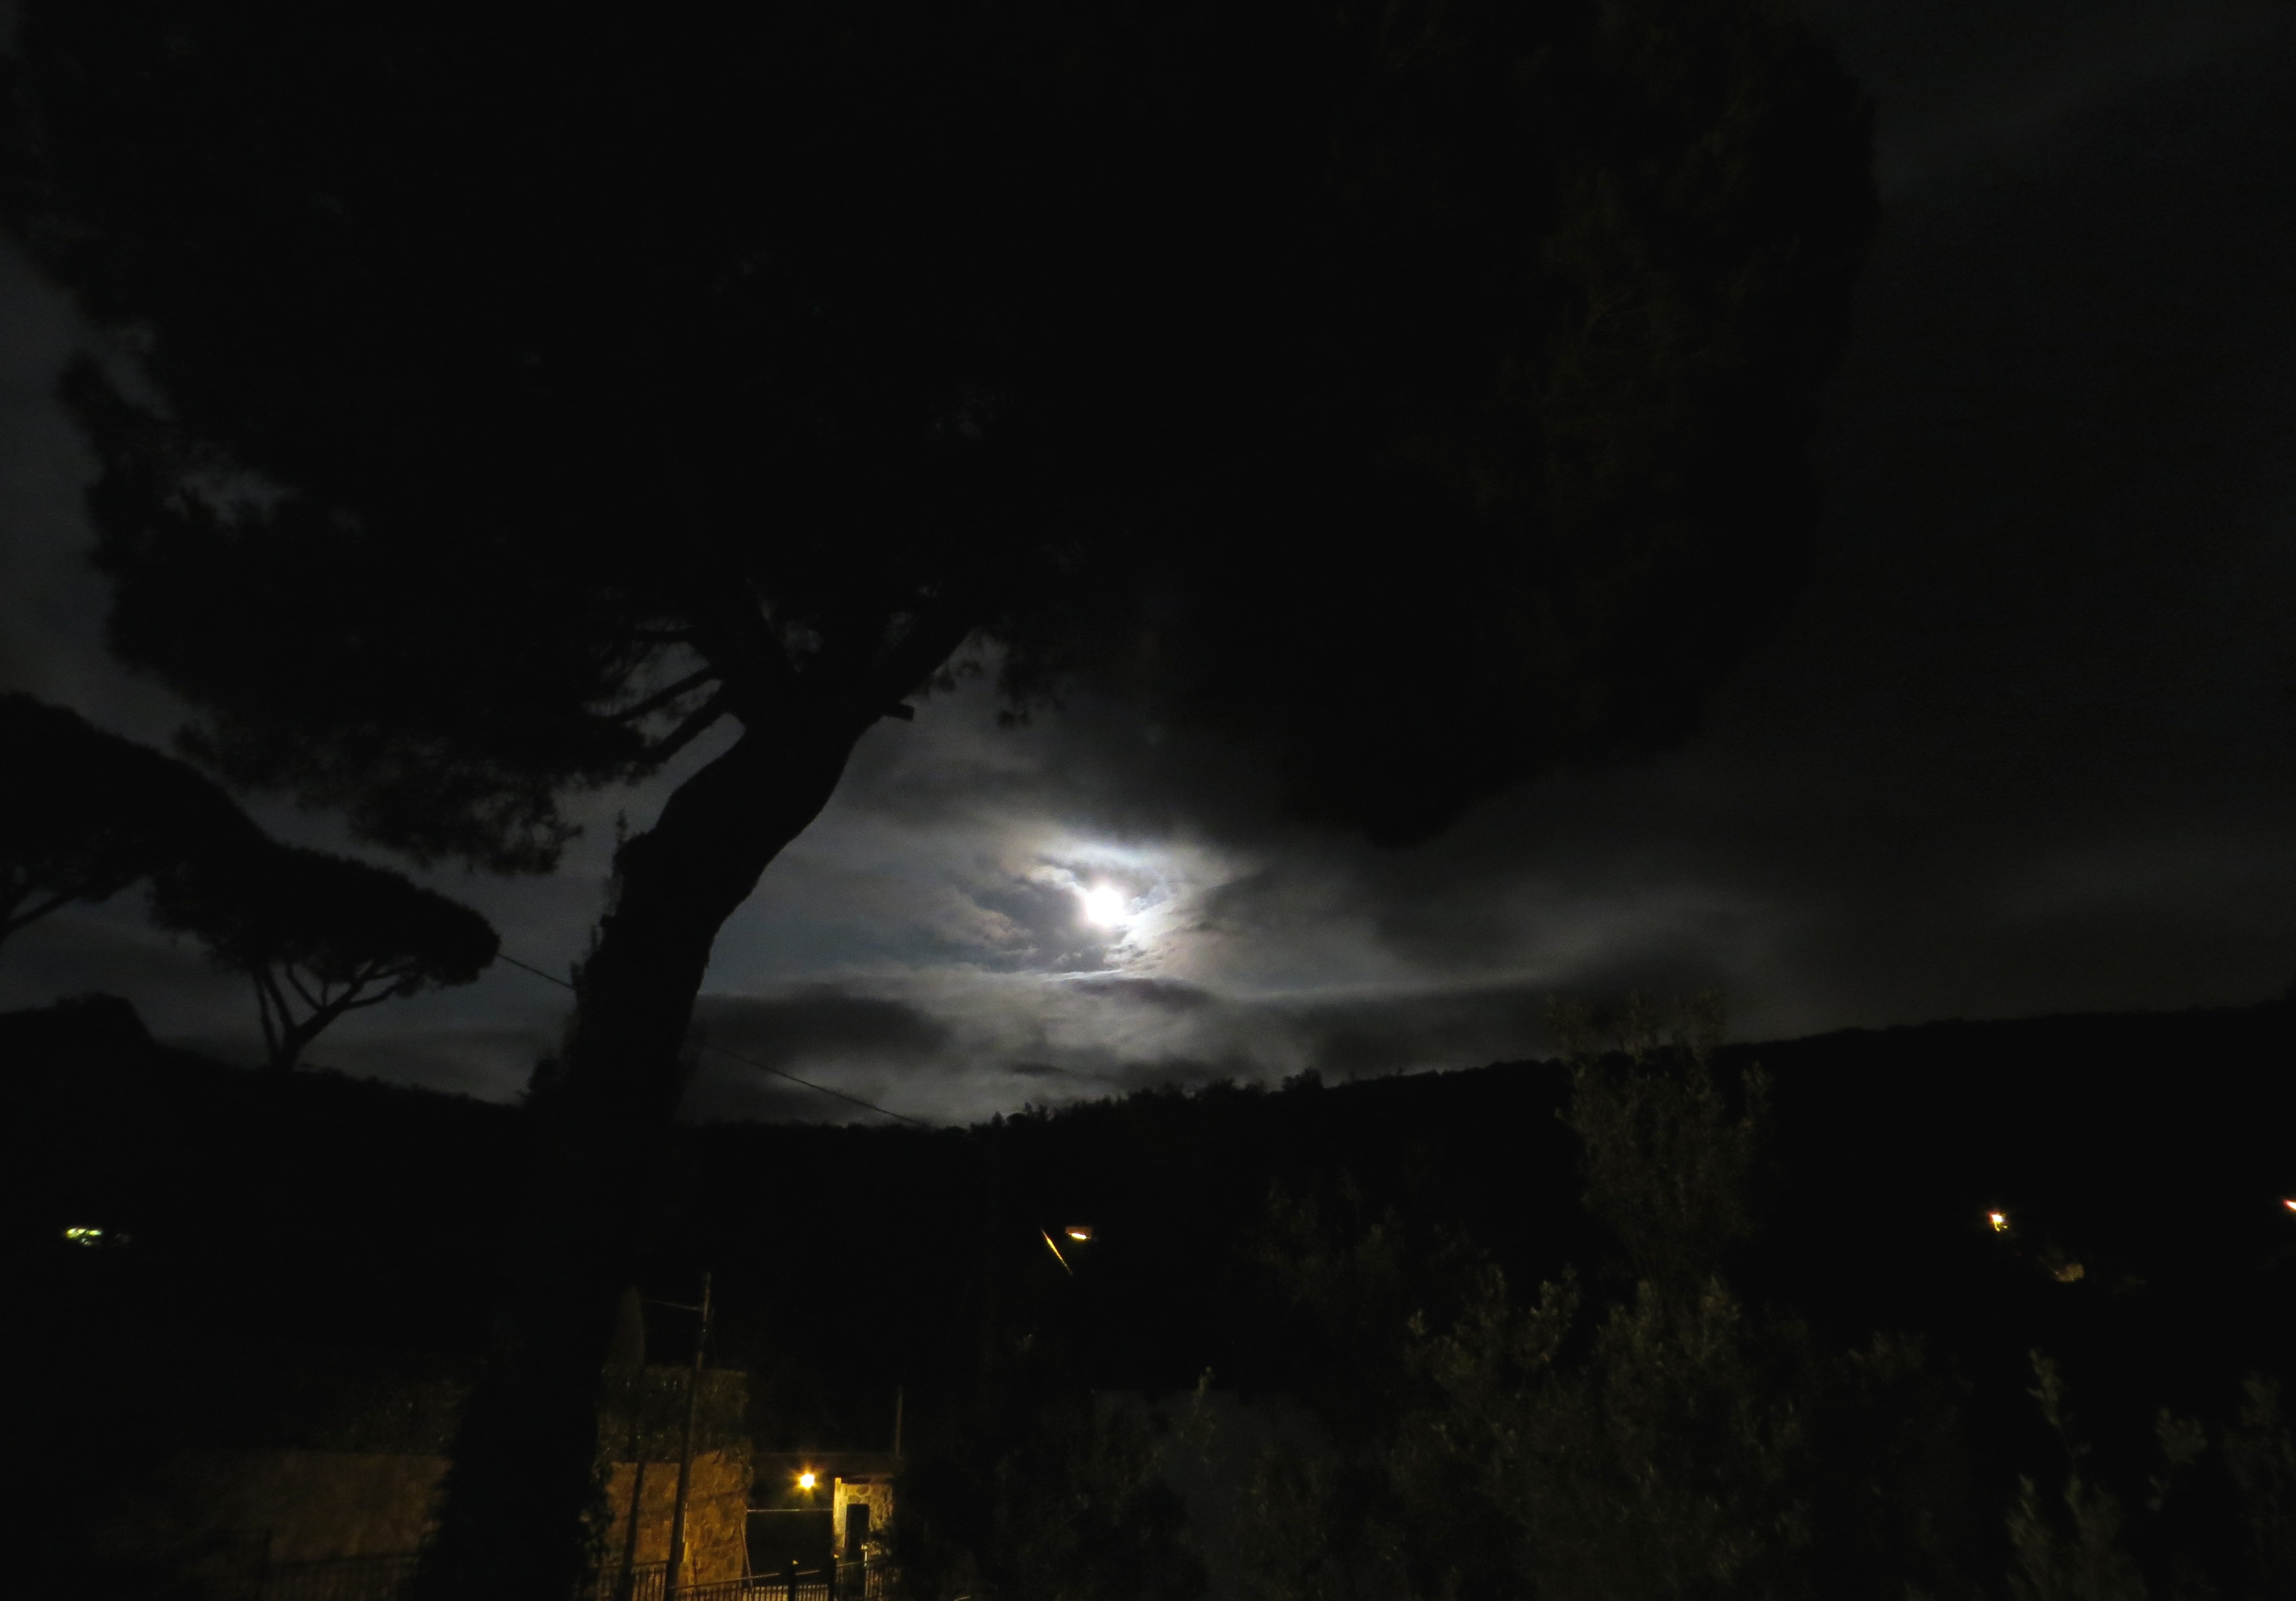
landscape, nature, moon, night, forest, tree, wood, dark, darkness, midnight, mysterious, mystic, mystery, calm, peace, night sky, full moon, sky, atmosphere, cloud, light, moonlight, atmosphere of earth, phenomenon, geological phenomenon, meteorological phenomenon, celestial event, evening, cumulus, thunderstorm, lightning, storm, thunder, astronomical object, computer wallpaper